William Crary Brownell

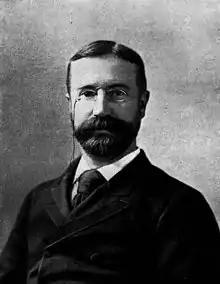
William Crary Brownell, photographed sometime before 1894.

William Crary Brownell (August 30, 1851 – July 22, 1928) was an American literary and art critic, born in New York City, son of Isaac W Brownell and his wife Lucia E née Brown.